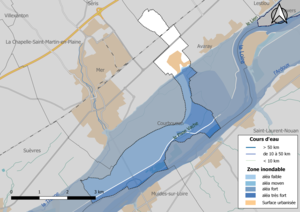
Carte des zones inondables de la commune de fr:Courbouzon (Loir-et-Cher) (France).
Courbouzon est une commune française située dans le département de Loir-et-Cher en région Centre-Val de Loire.